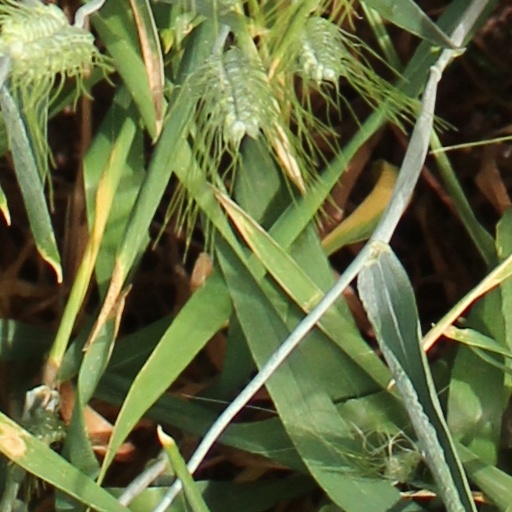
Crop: wheat